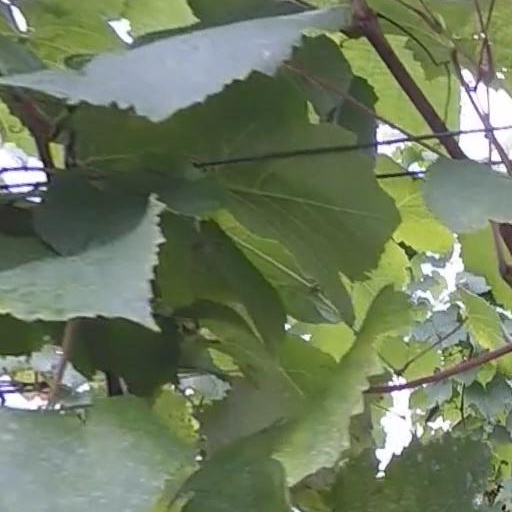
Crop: grape